Chessman (wrestler)

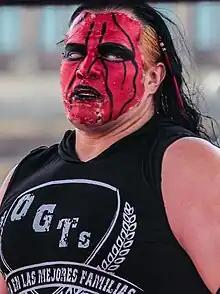
Chessman during an outdoor event in 2018

Kevin Citlali Zamora (born June 2, 1975) is a Mexican Luchador or professional wrestler, better known under his ring name Chessman. He is signed to Lucha Libre AAA Worldwide (AAA). Throughout his career, Chessman has been a part of several factions, such as The Black Family, Lucha Libre Latina (LLL), La Secta Cibernetica, La Secta del Mesías and Los Hell Brothers. Chessman has been associated with Cibernético and Charly Manson in one way or the other throughout most of his career, either teaming with them or wrestling against them.